ORF (broadcaster)

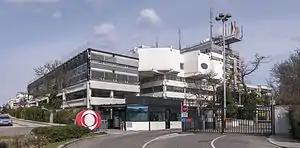
ORF-Zentrum Küniglberg (headquarters), designed by Roland Rainer and constructed from 1968 to 1975

(ORF) is the national public broadcaster of Austria. Funded from a combination of television licence fee revenue and limited on-air advertising, ORF is the dominant player in the Austrian broadcast media. Austria was the last country in continental Europe after Albania to allow nationwide private television broadcasting, although commercial TV channels from neighbouring Germany have been present in Austria on pay-TV and via terrestrial overspill since the 1980s.